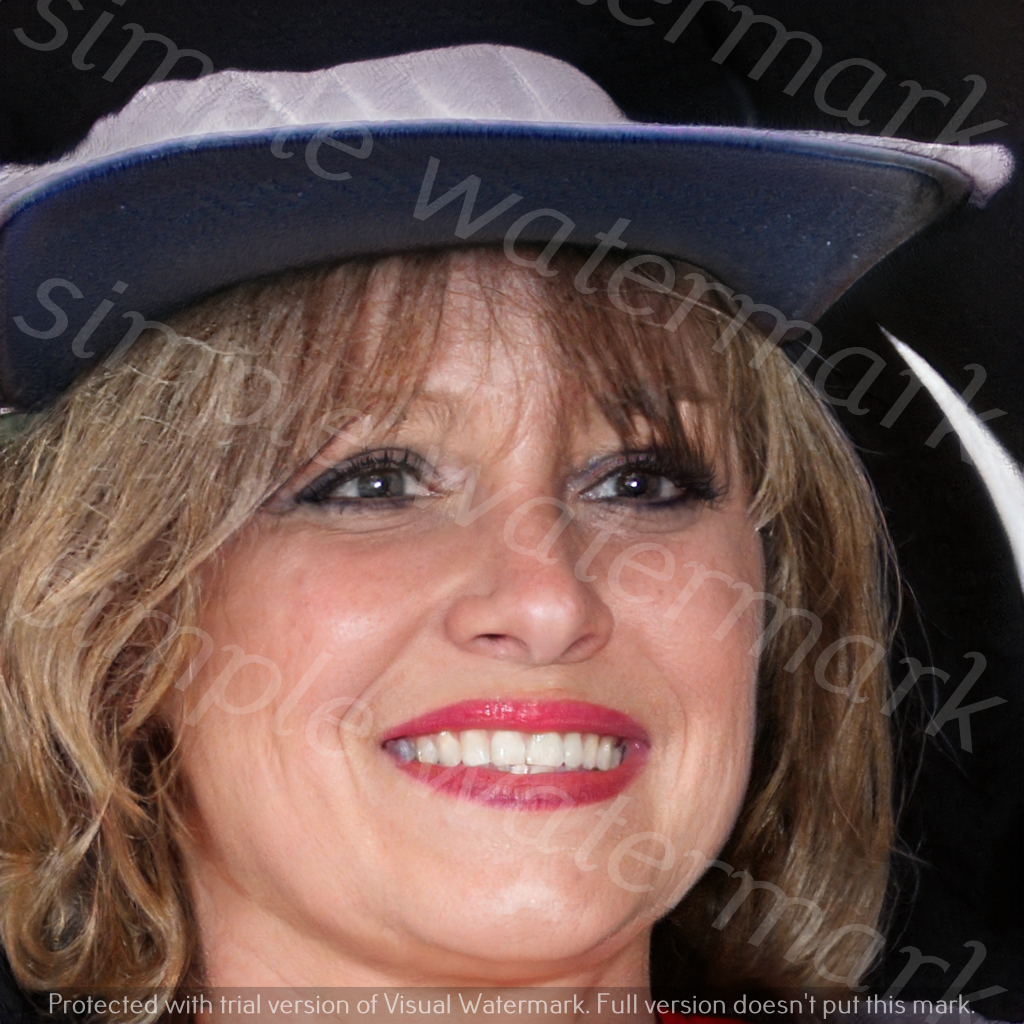
Label: Watermark